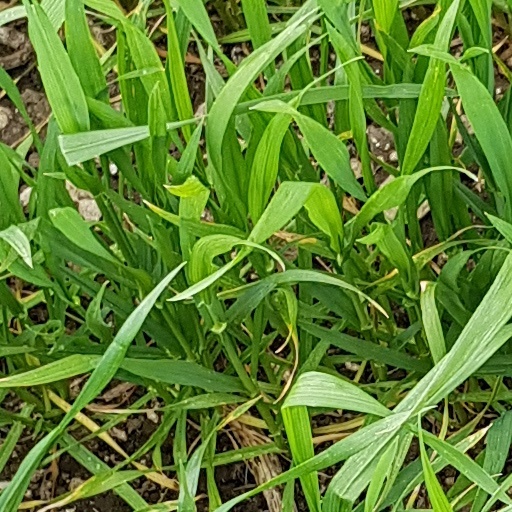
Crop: wheat